Cookiee Kawaii

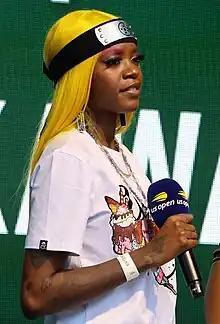
Cookiee Kawaii in 2023

Vanice Brittany Palmer (born August 5, 1993), known professionally as Cookiee Kawaii, is an American singer. She is best known for her song "Vibe (If I Back It Up)", which became popular on TikTok in 2020. After the song went viral, she signed to Empire, and released her debut studio album, "Vanice", in 2021.